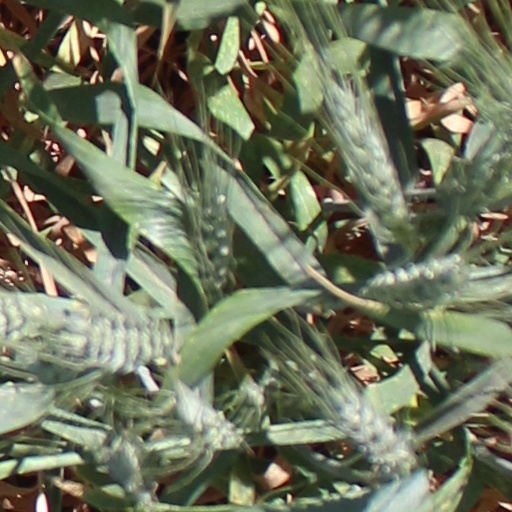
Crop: wheat